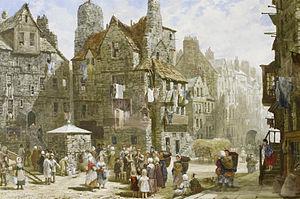
La maison de John Knox est un bâtiment historique situé sur High Street à Édimbourg, où le réformateur écossais John Knox est réputé avoir vécu au XVIᵉ siècle. En réalité il n'a vécu que peu de temps à cet endroit et beaucoup plus longtemps à Warriston Close où une plaque marque le lieu approximatif de sa résidence. Le bâtiment, qui est l'un des plus anciens d’Édimbourg, abrite aujourd'hui un petit musée du protestantisme.